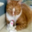
Label: cat